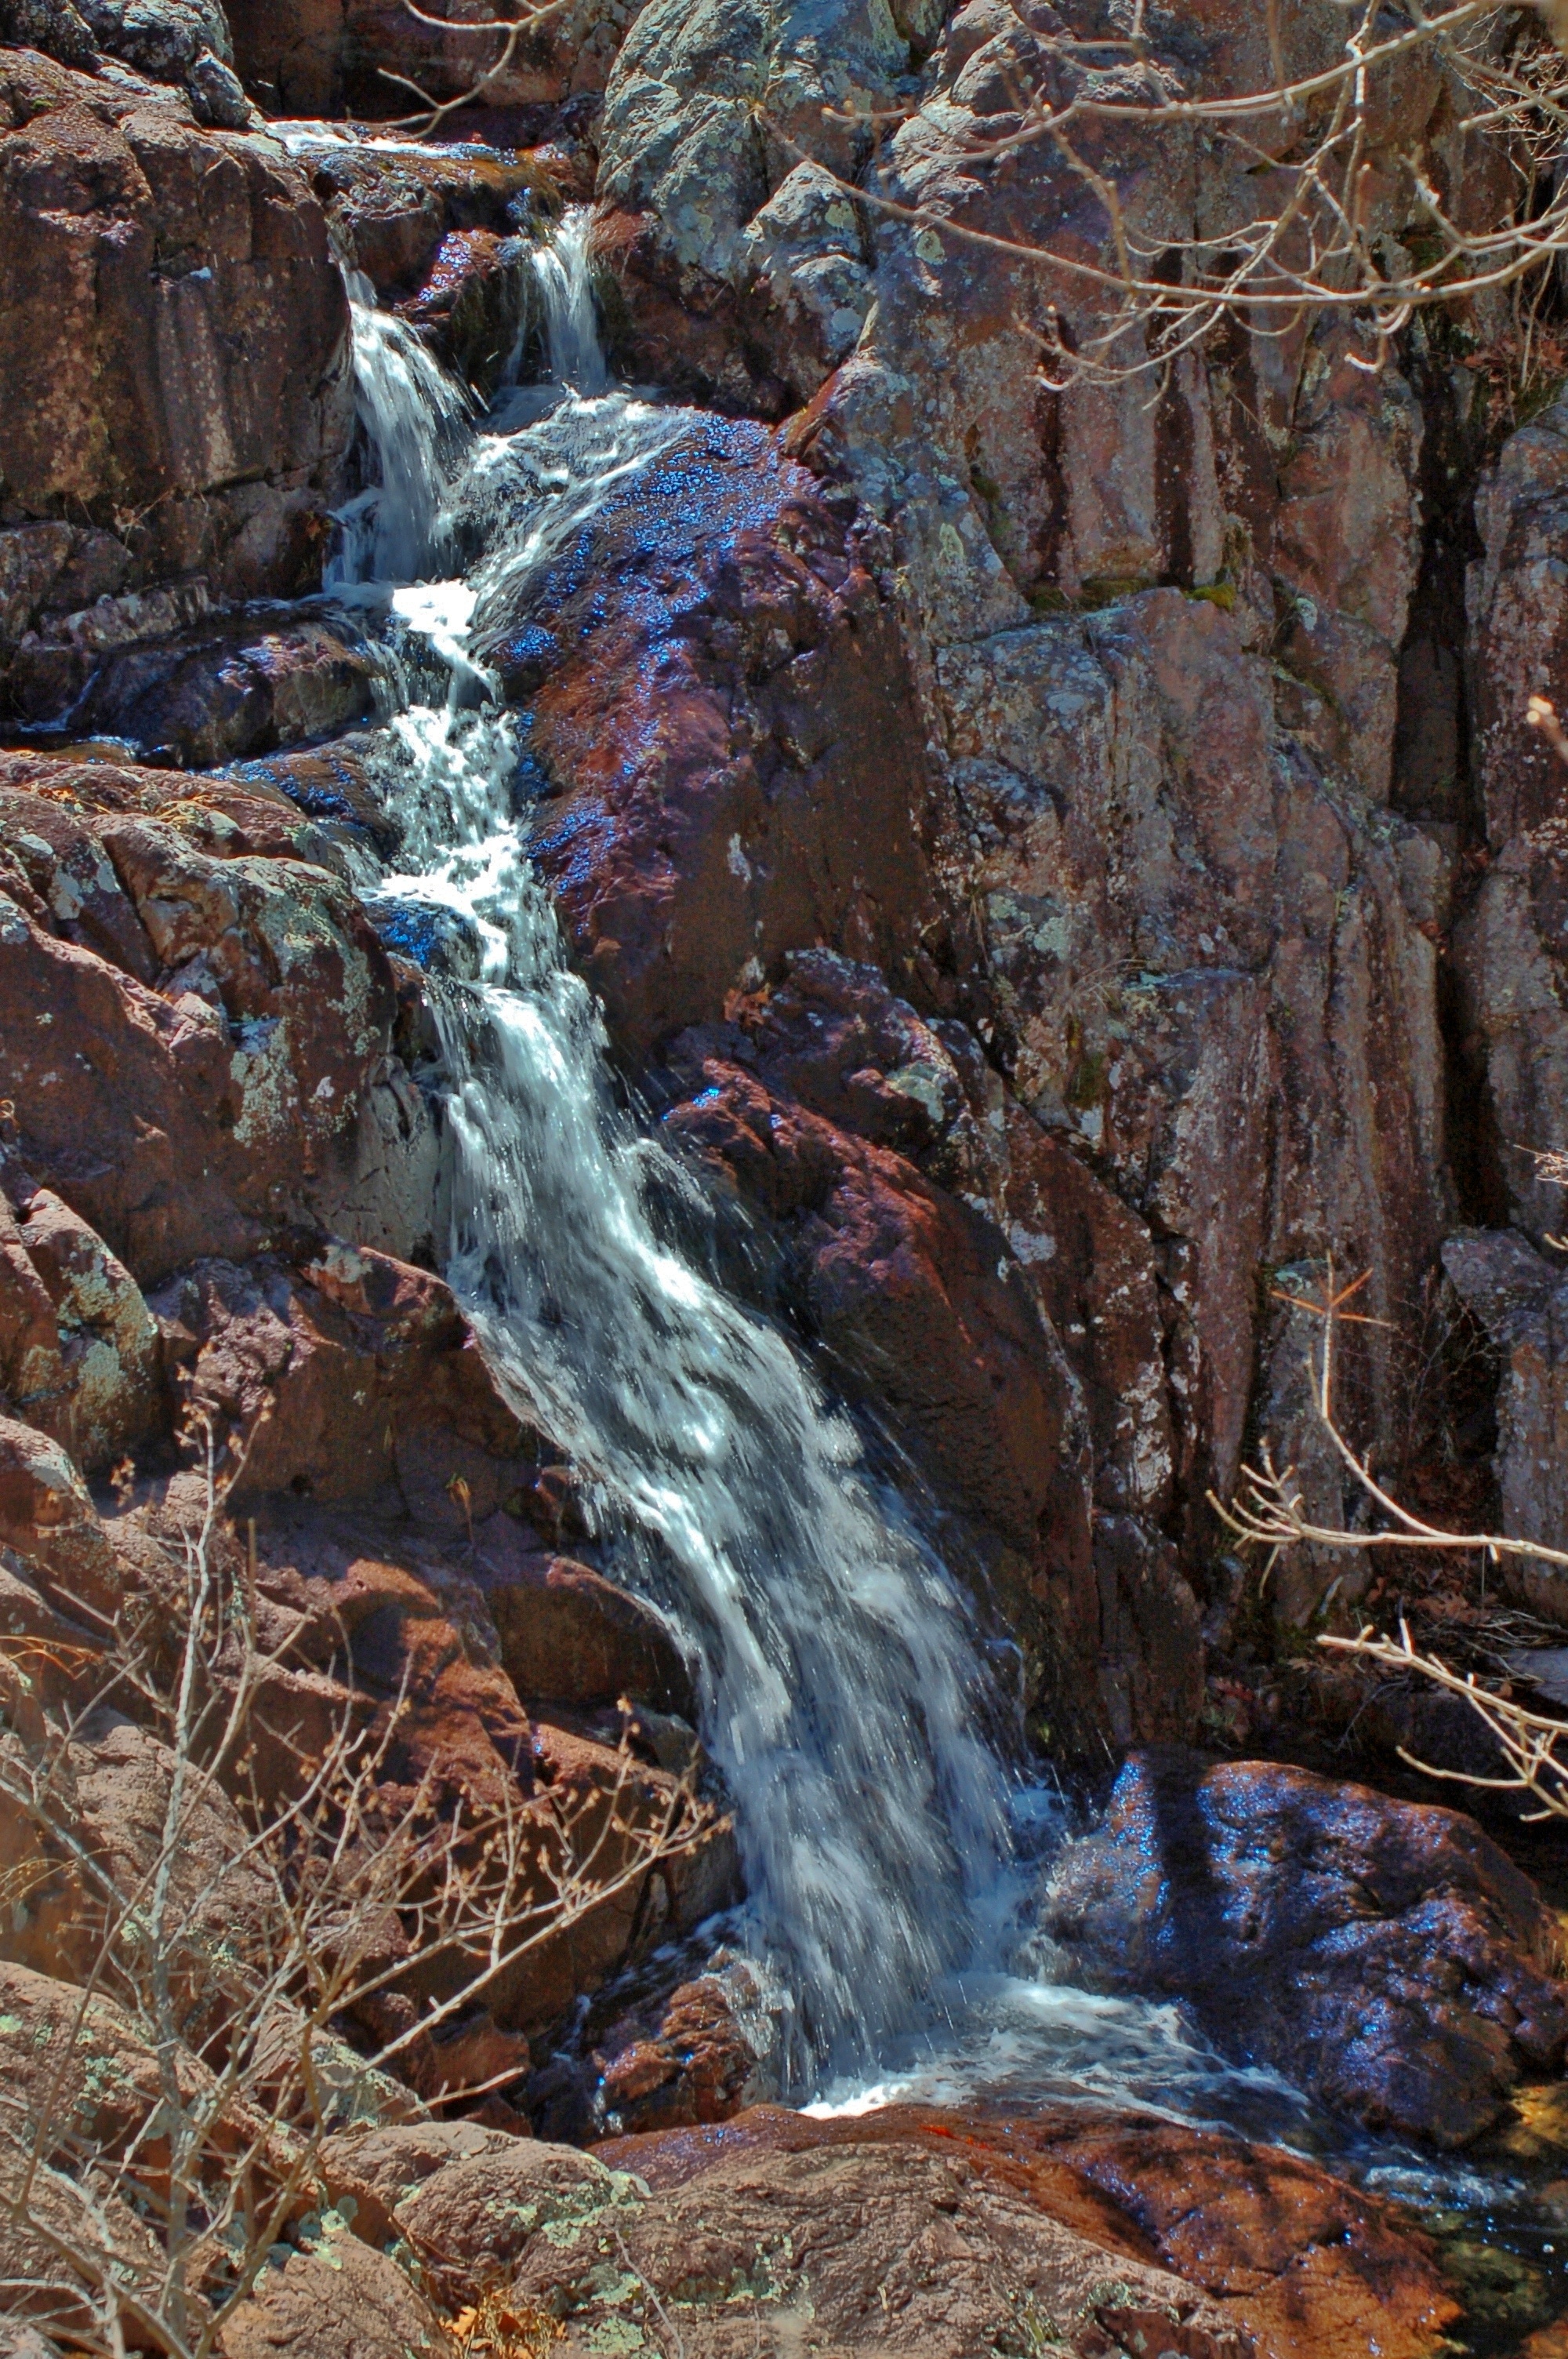
landscape, water, nature, outdoor, rock, waterfall, wilderness, winter, river, stone, formation, stream, scenic, natural, autumn, rapid, canyon, colorful, season, body of water, outdoors, scene, water feature, watercourse, geological phenomenon